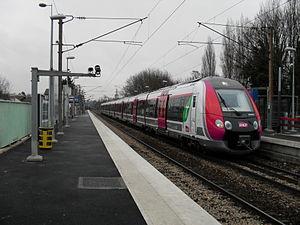
Le Francilien à Groslay
La ligne H du Transilien, plus souvent simplement dénommée ligne H, est une ligne de trains de banlieue qui dessert le nord-ouest de l'Île-de-France, essentiellement le département du Val-d'Oise. Elle relie Paris-Nord à Luzarches, Pontoise et Persan - Beaumont par Montsoult - Maffliers et par Valmondois. Elle comporte également une branche transversale reliant Pontoise à Creil par Valmondois et Persan - Beaumont.